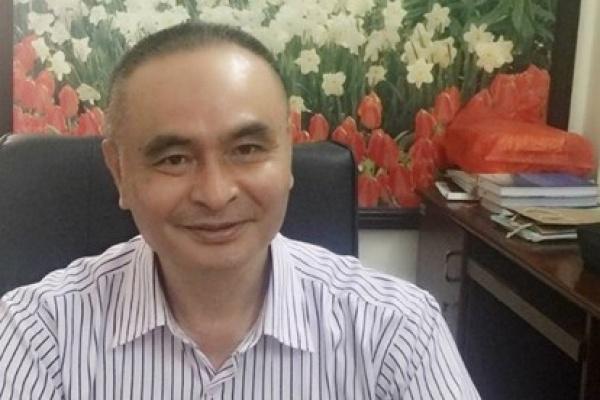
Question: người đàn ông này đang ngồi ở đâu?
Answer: người đàn ông này đang ngồi ở trong một căn phòng